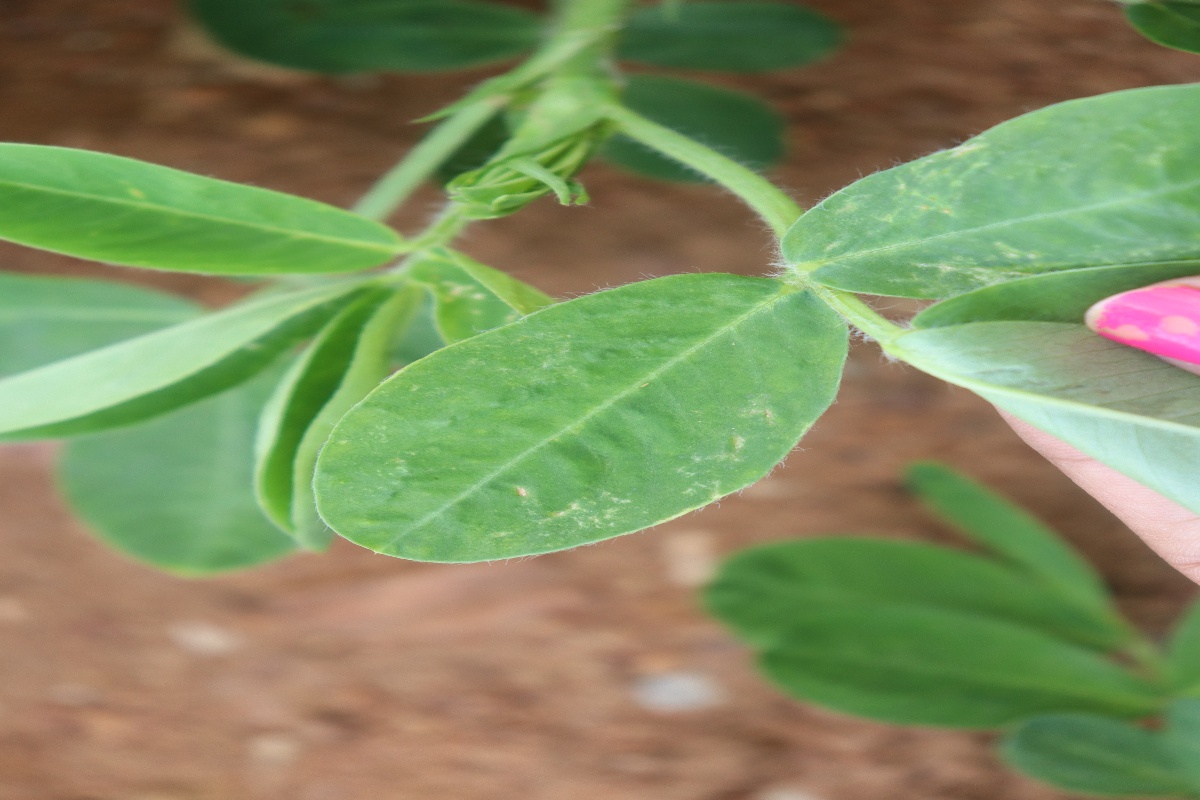
Label: healthy leaf